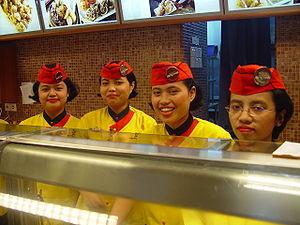
La restauration rapide est un mode de restauration dont le but est de faire gagner du temps au client en lui permettant de consommer rapidement les plats commandés ou de les emporter, et ce, pour un prix généralement moindre que dans la restauration traditionnelle.